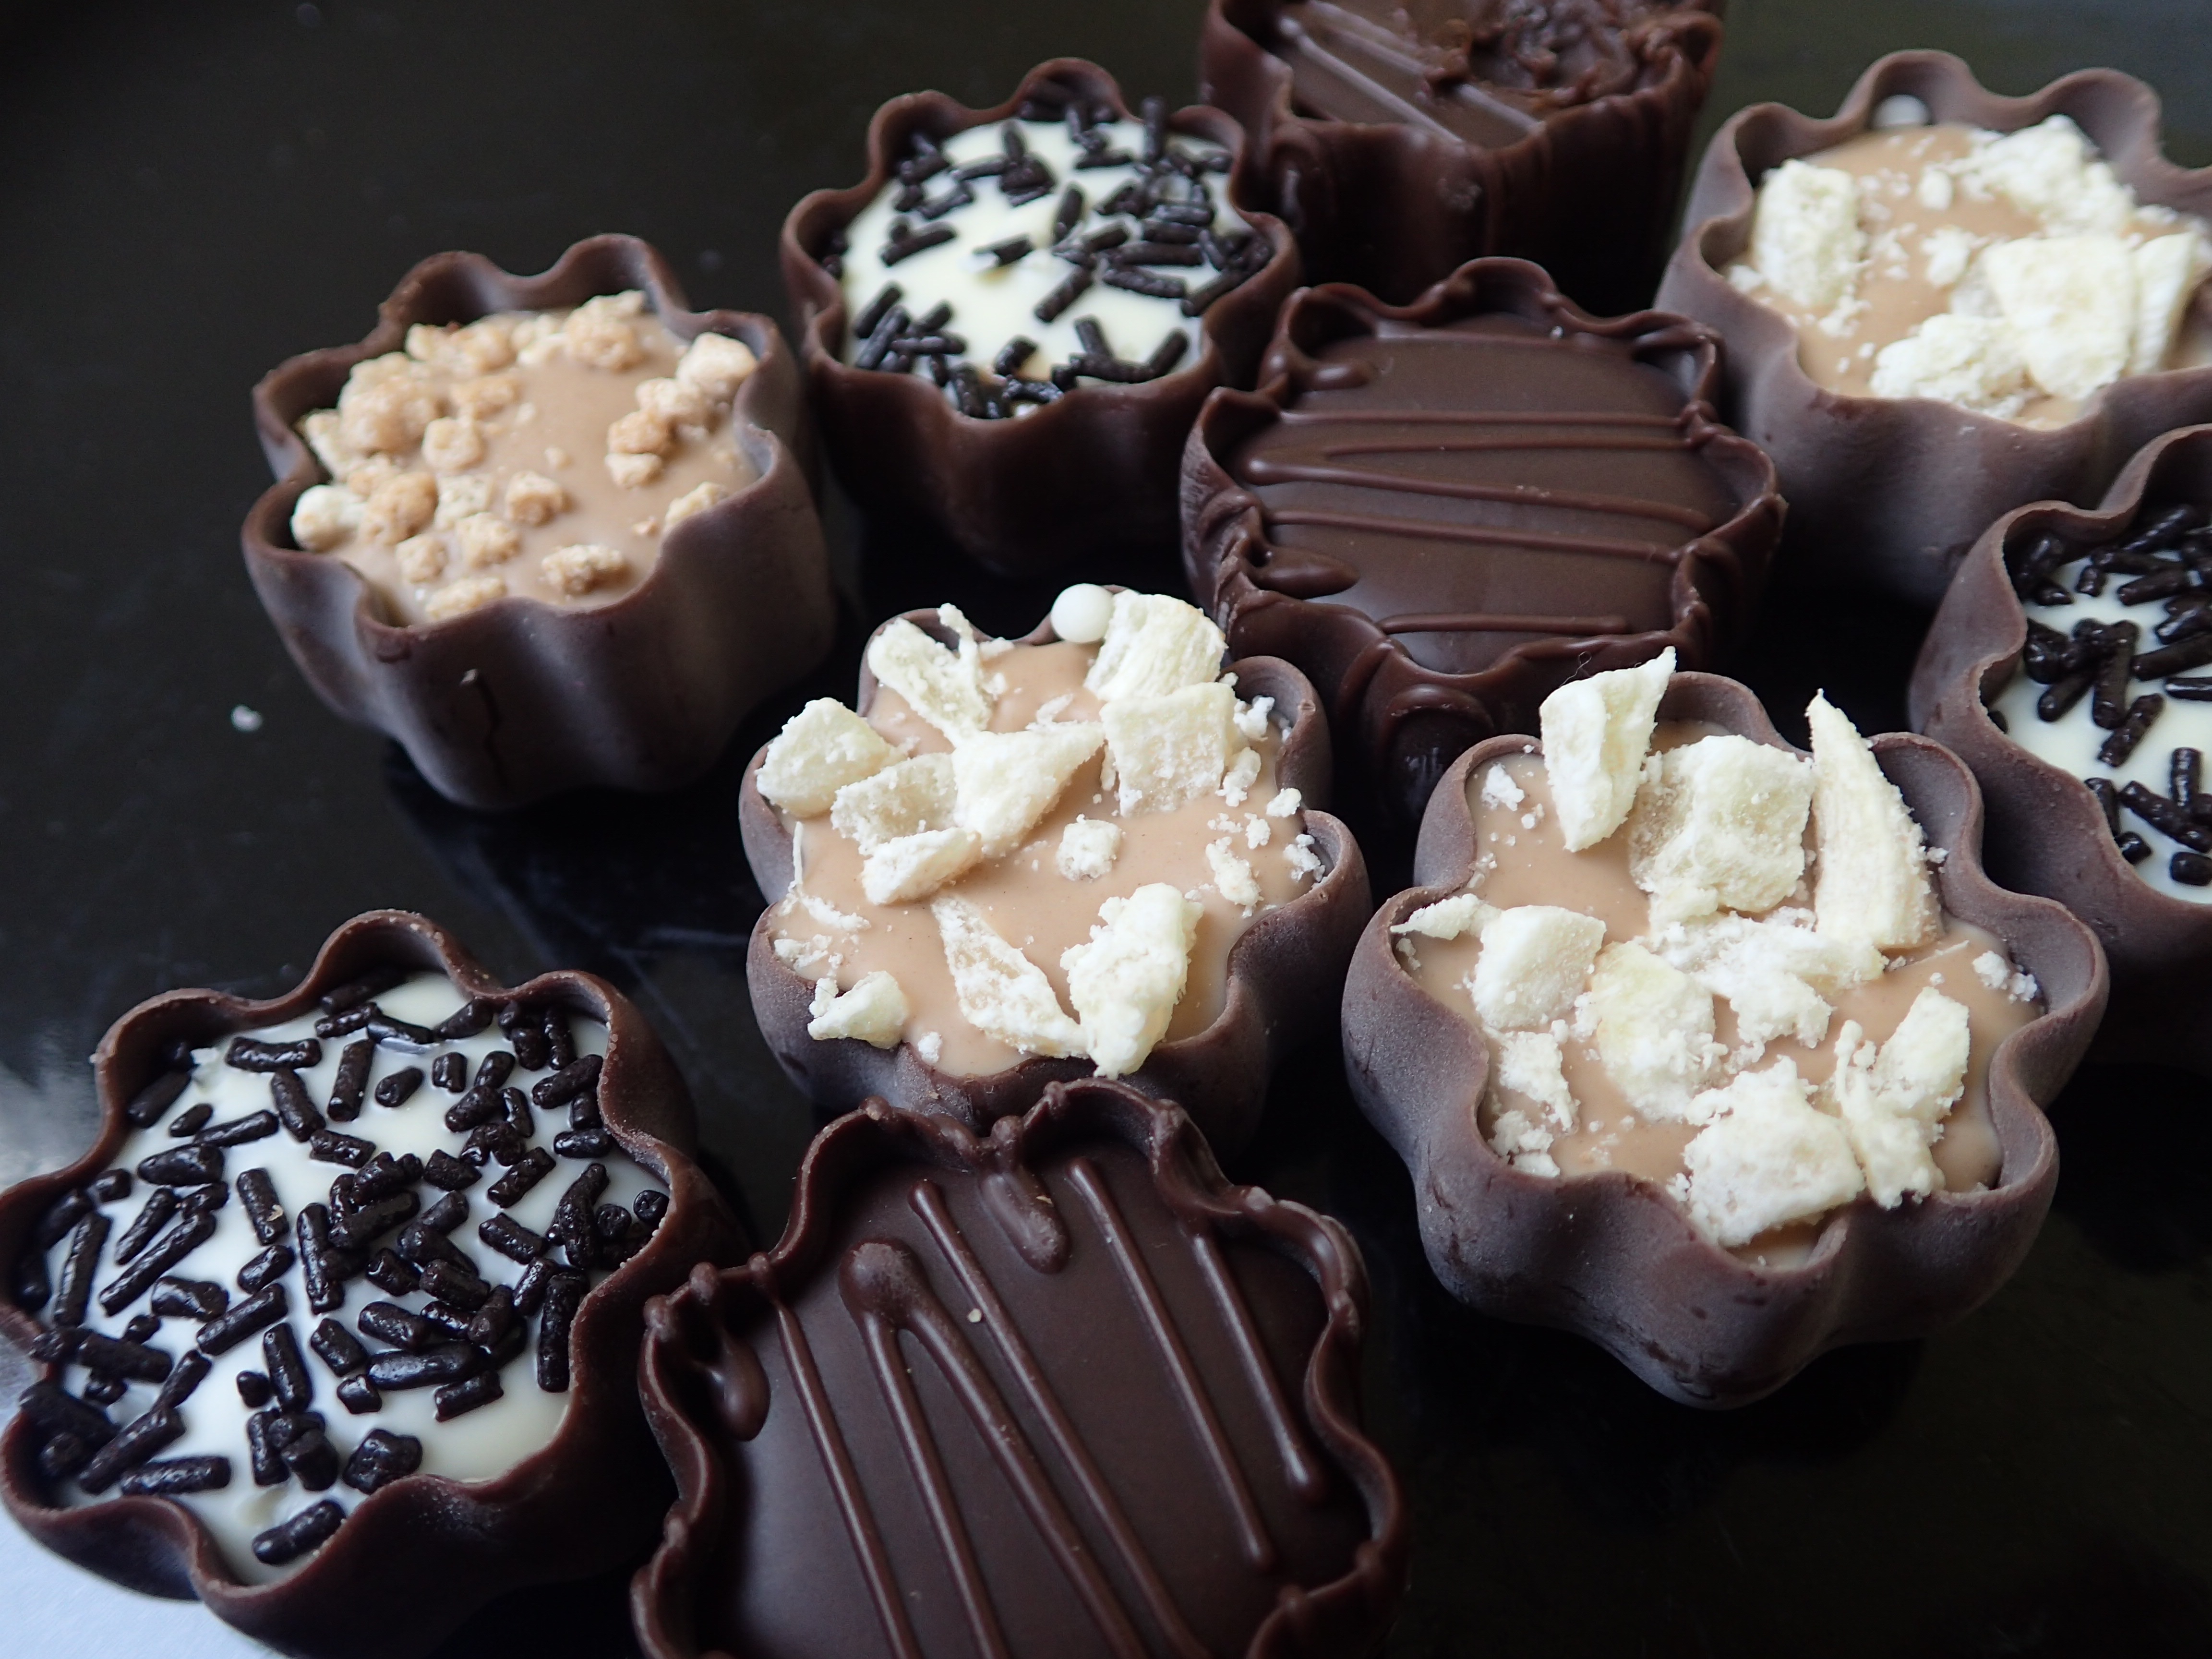
dish, food, chocolate, baking, dessert, fudge, icing, bonbons, sweetness, addiction, baked goods, flavor, praline, bonbon, buttercream, edible mushroom, chocolate background, snack food, cookies and crackers, chocolate truffle, petit four, pralines